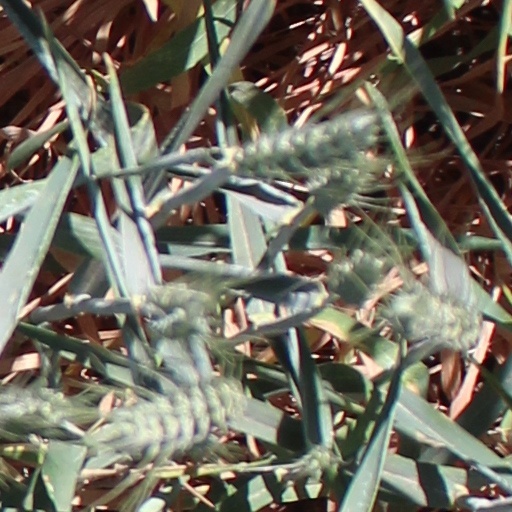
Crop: wheat